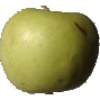
Label: Apple Golden 3